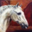
Label: horse